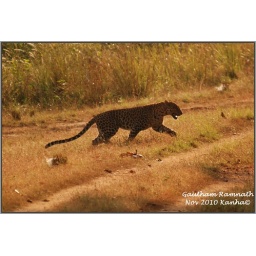
A male leopard darts for cover on being spotted by vehicles